Fortifications of Rhodes

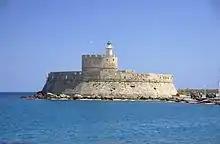
The Fort of Saint Nicholas that guards the Mandraki harbour

It is known as Tower of France or Tower of the Angel. It was one of the two towers protecting the Commercial harbour ("emporium" in Greek Εμπόριον). It was built on the natural mole East of the harbour by the Grand Master d'Aubusson who had the coat of arms of France placed on the tower (hence one of its names). On the mole there were originally 13 windmills. Today only one is left.